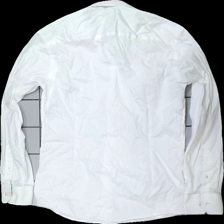
View: back
Type: Shirt
Category: Men
Brand: Eton
Colors: White
Material: 100% cotton
Cut: Regular
Size: 40
Season: All
Damage location: bottom right
Damage 2 location: middle center
Price range: 50-100
Recommended usage: Reuse
Description: vit skjorta